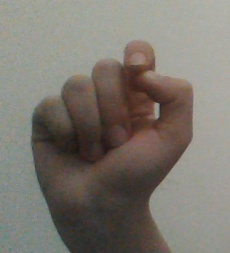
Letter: fa